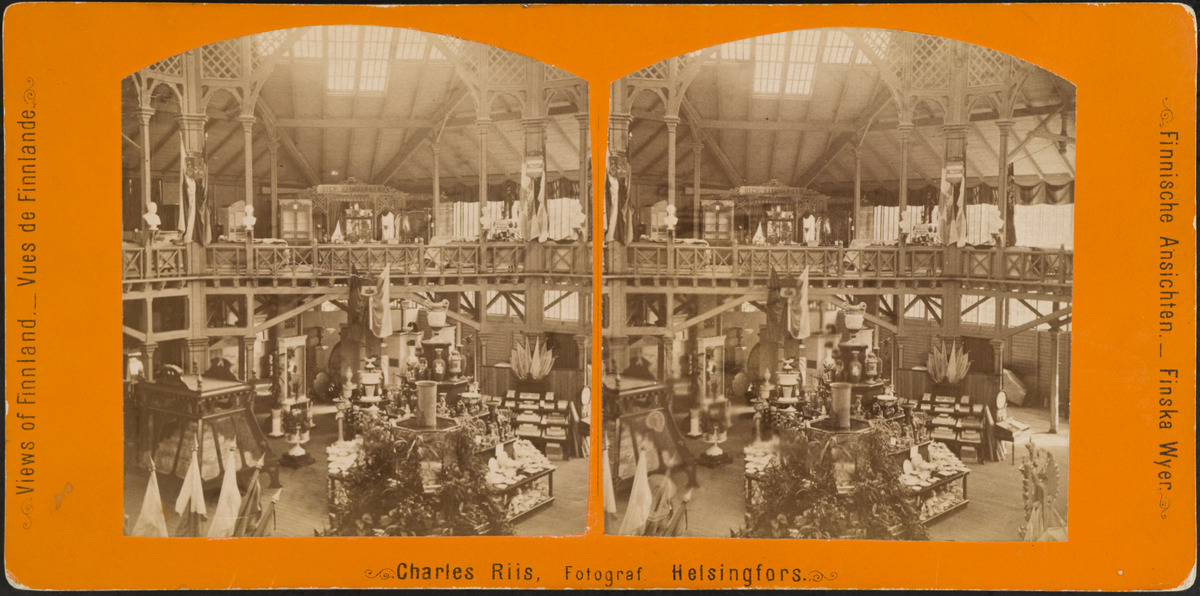
Suomen ensimmäinen yleinen taide- ja teollisuusnäyttely vuonna 1876 Kaivopuistossa, näkymä näyttelyrakennuksen keskushalliin, mm
sisällön kuvaus: Suomen ensimmäinen yleinen taide- ja teollisuusnäyttely vuonna 1876 Kaivopuistossa, näkymä näyttelyrakennuksen keskushalliin, mm. Arabian ja Nuutajärven tehtaiden osastot. mustavalkoinen
Kuvaaja: Riis, Charles, valokuvaaja
Ajankohta: kuvausaika 1876
Paikka: Suomi, Uusimaa, Helsinki, Ullanlinna Helsinki, Kaivopuisto
Aiheet: messut, näyttelyt, hallit